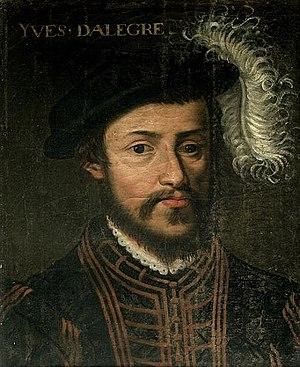
Jacques II de Chabannes dit Jacques de La Palice, né en 1470 à Lapalisse dans le Bourbonnais et mort le 24 février 1525 à Pavie en Italie, lors de la bataille du même nom, est un noble et militaire français, maréchal de France.